Burns Lake

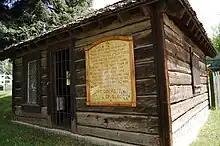
Bucket of Blood

Burns Lake has a subarctic climate (Dfc) although it is on the borderline of a humid continental climate. It has short warm summers and cold winters. Average winter snowfall is approximately 190 cm (74.8 in).